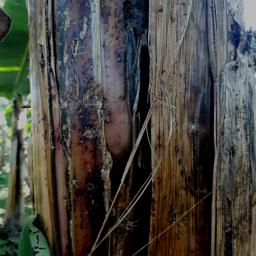
Label: PSEUDOSTEM WEEVIL